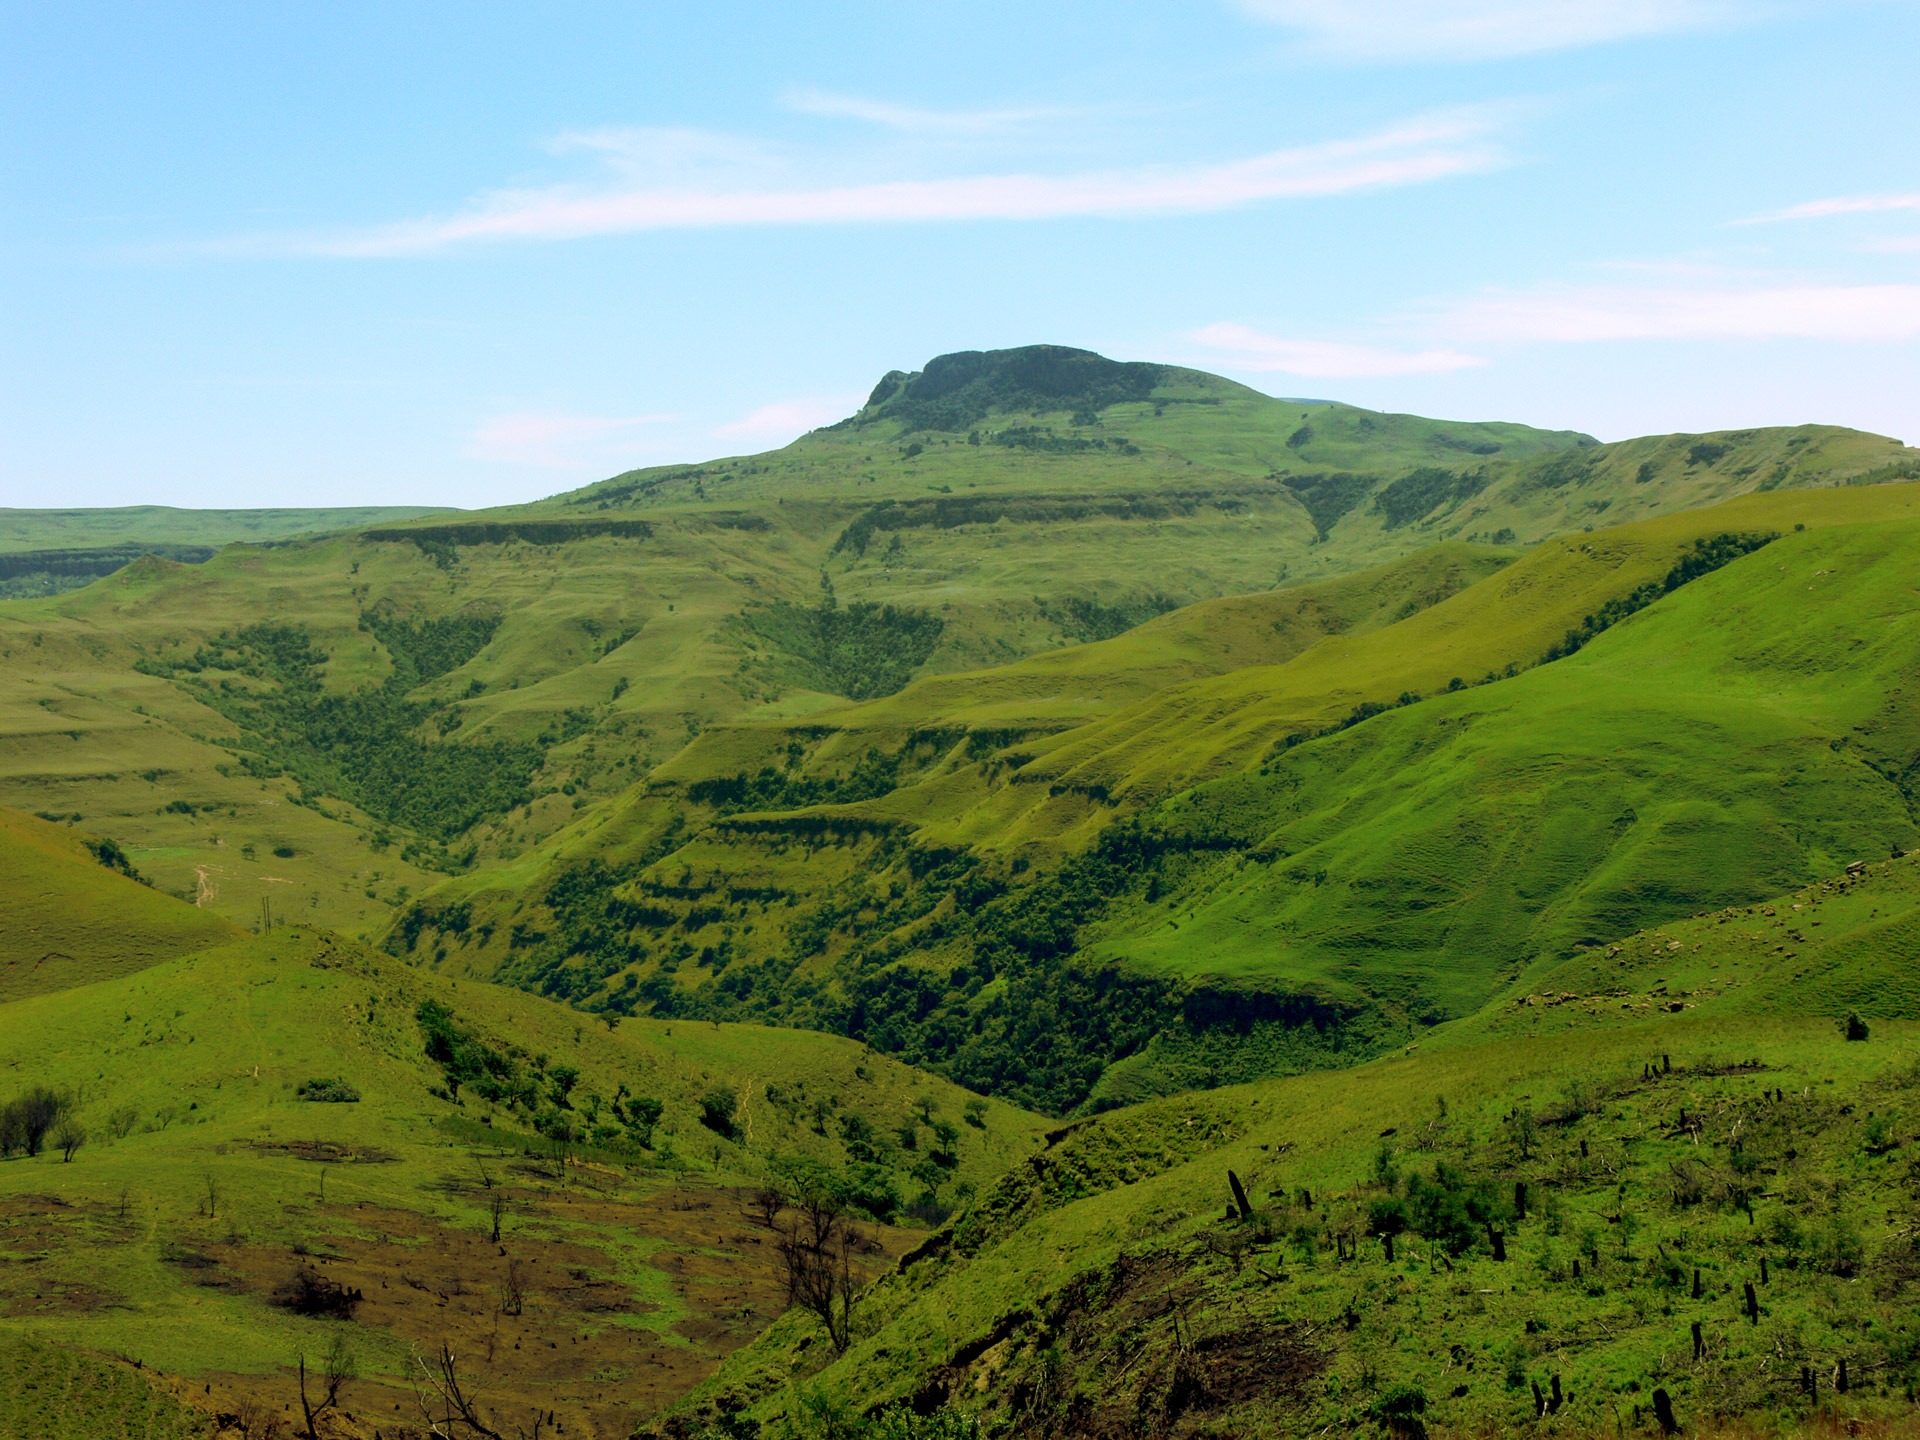
landscape, nature, wilderness, mountain, field, meadow, hill, valley, mountain range, green, pasture, agriculture, highland, ridge, plain, hills, grassland, plateau, fell, habitat, loch, ecosystem, south africa, rural area, landform, mountain pass, rolling hills, natural environment, geographical feature, mountainous landforms, zululand